Iran hostage crisis

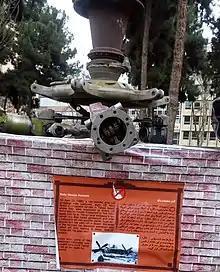
Operation Eagle Claw remnant in the former embassy

The United States and Iran broke off formal diplomatic relations over the hostage crisis. Iran selected Algeria as its protecting power in the United States, transferring the mandate to Pakistan in 1992. The United States selected Switzerland as its protecting power in Iran. Relations are maintained through the Iranian Interests Section of the Pakistani Embassy and the U.S. Interests Section of the Swiss Embassy.